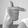
ASL letter: T